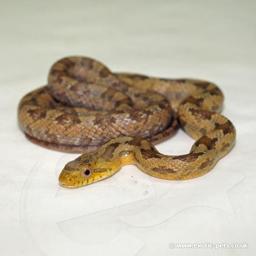
Animal: snakes